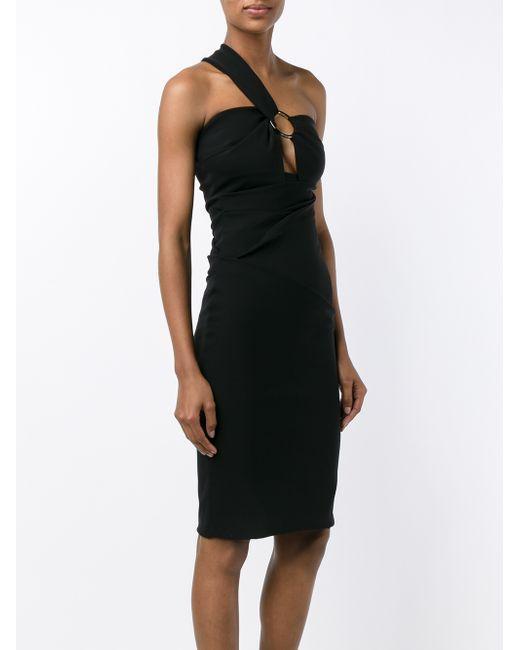
schwarzes Kleid, knielang, nackte Schultern, asymmetrisches Design auf der Brust, Strech-Stoff, kreisförmiges Ornament auf der Vorderseite, sinnlich, ideal für Partys